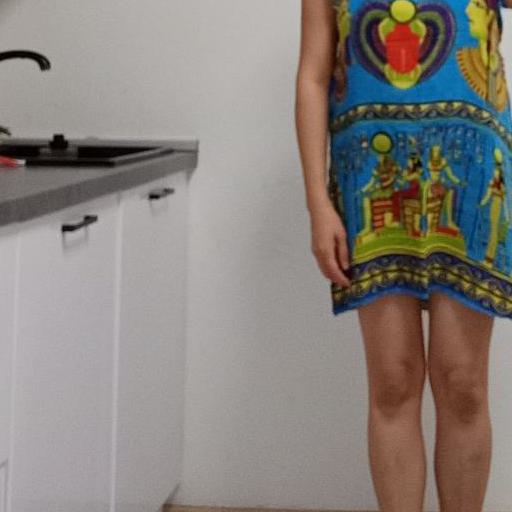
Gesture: no_gesture